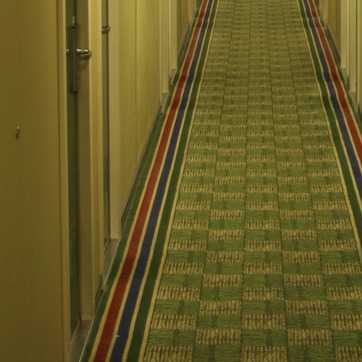
Material: carpet